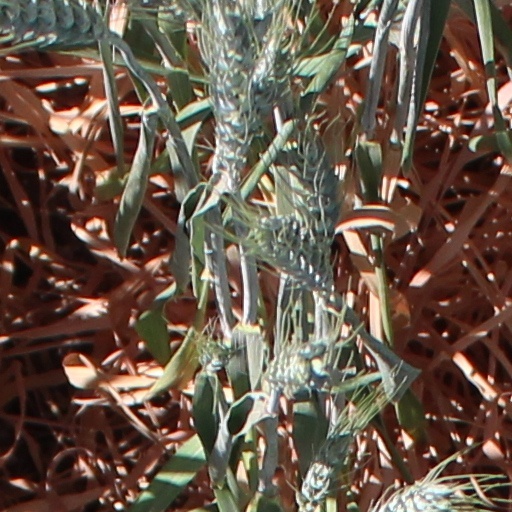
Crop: wheat